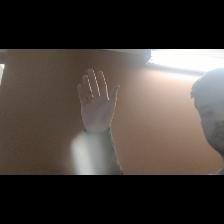
Label: Human